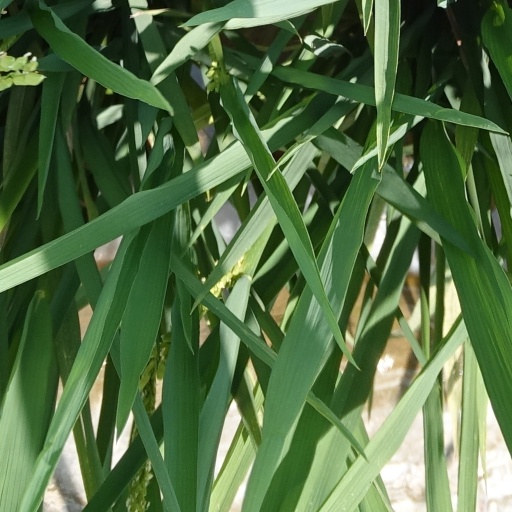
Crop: rice